Carlos Muñoz (racing driver)

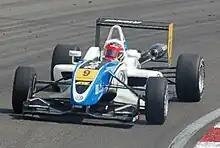
Muñoz at Zandvoort in 2011

Along with his Formula Renault campaigns, Muñoz competed in three rounds of the European F3 Open Championship, driving for Porteiro Motorsport. He finished eleventh in the championship, with a best result of second at Spa-Francorchamps. 2010 saw Muñoz move to the Formula 3 Euro Series, competing for Mücke Motorsport, joining Roberto Merhi at the team. Muñoz finished ninth in the championship with a runner-up finish at Brands Hatch as his best finish. He also competed in two rounds (six races) of the British Formula 3 Championship as a guest driver in the Invitational Class.